Tamás Erdődy

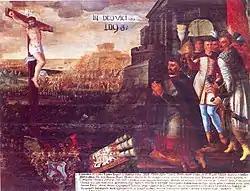
Ban Tamás Erdődy kneeling in prayer at the Battle of Sisak (1593), from a painting dated 1620

He left his role as ban in 1595. He served as master of the stewards between 1598 and 1603 then master of the treasury between 1603 and 1608. He participated in Stephen Bocskay's War of Independence as an ally of the Habsburgs. Meanwhile, he was also a perpetual count of Varaždin County since 1607, which position became hereditary since then, given to the Erdődy family.